Ross Island

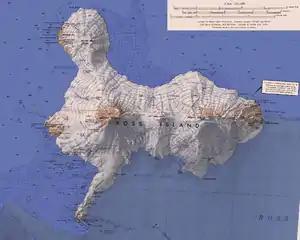
Map of Ross Island

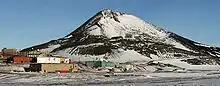
Observation hill overlooks McMurdo Station

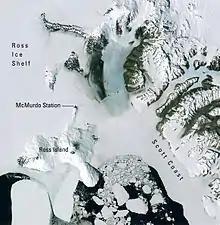
Ross Island and McMurdo Sound. (south is up)

The base of the Hut Point Peninsula is home to McMurdo Station, Scott Base and Discovery Hut.